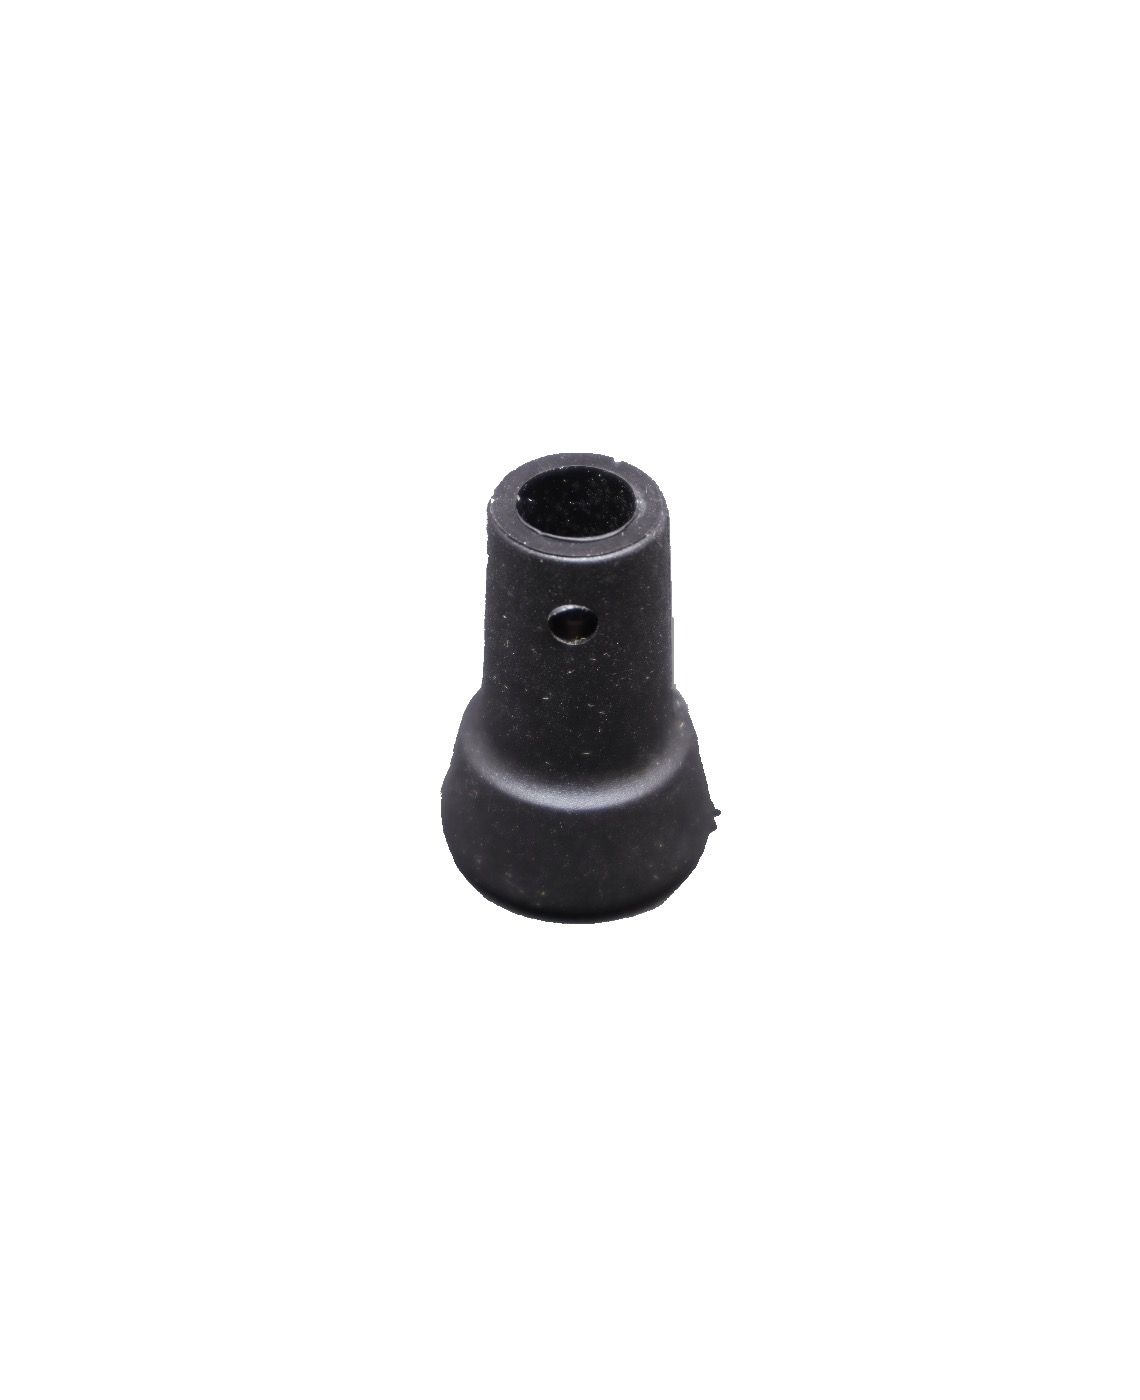
Masters - PVC dutter til vandrestave
Brand: Masters
Category: Sporting Goods > Outdoor Recreation > Camping & Hiking > Hiking Pole Accessories > Hiking Pole Baskets